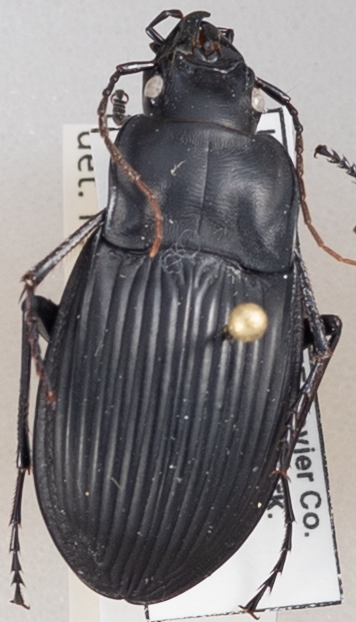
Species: Dicaelus dilatatus sinuatus
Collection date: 2018-07-10
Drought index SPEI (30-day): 0.334
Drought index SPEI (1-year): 0.184
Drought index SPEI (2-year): -0.32